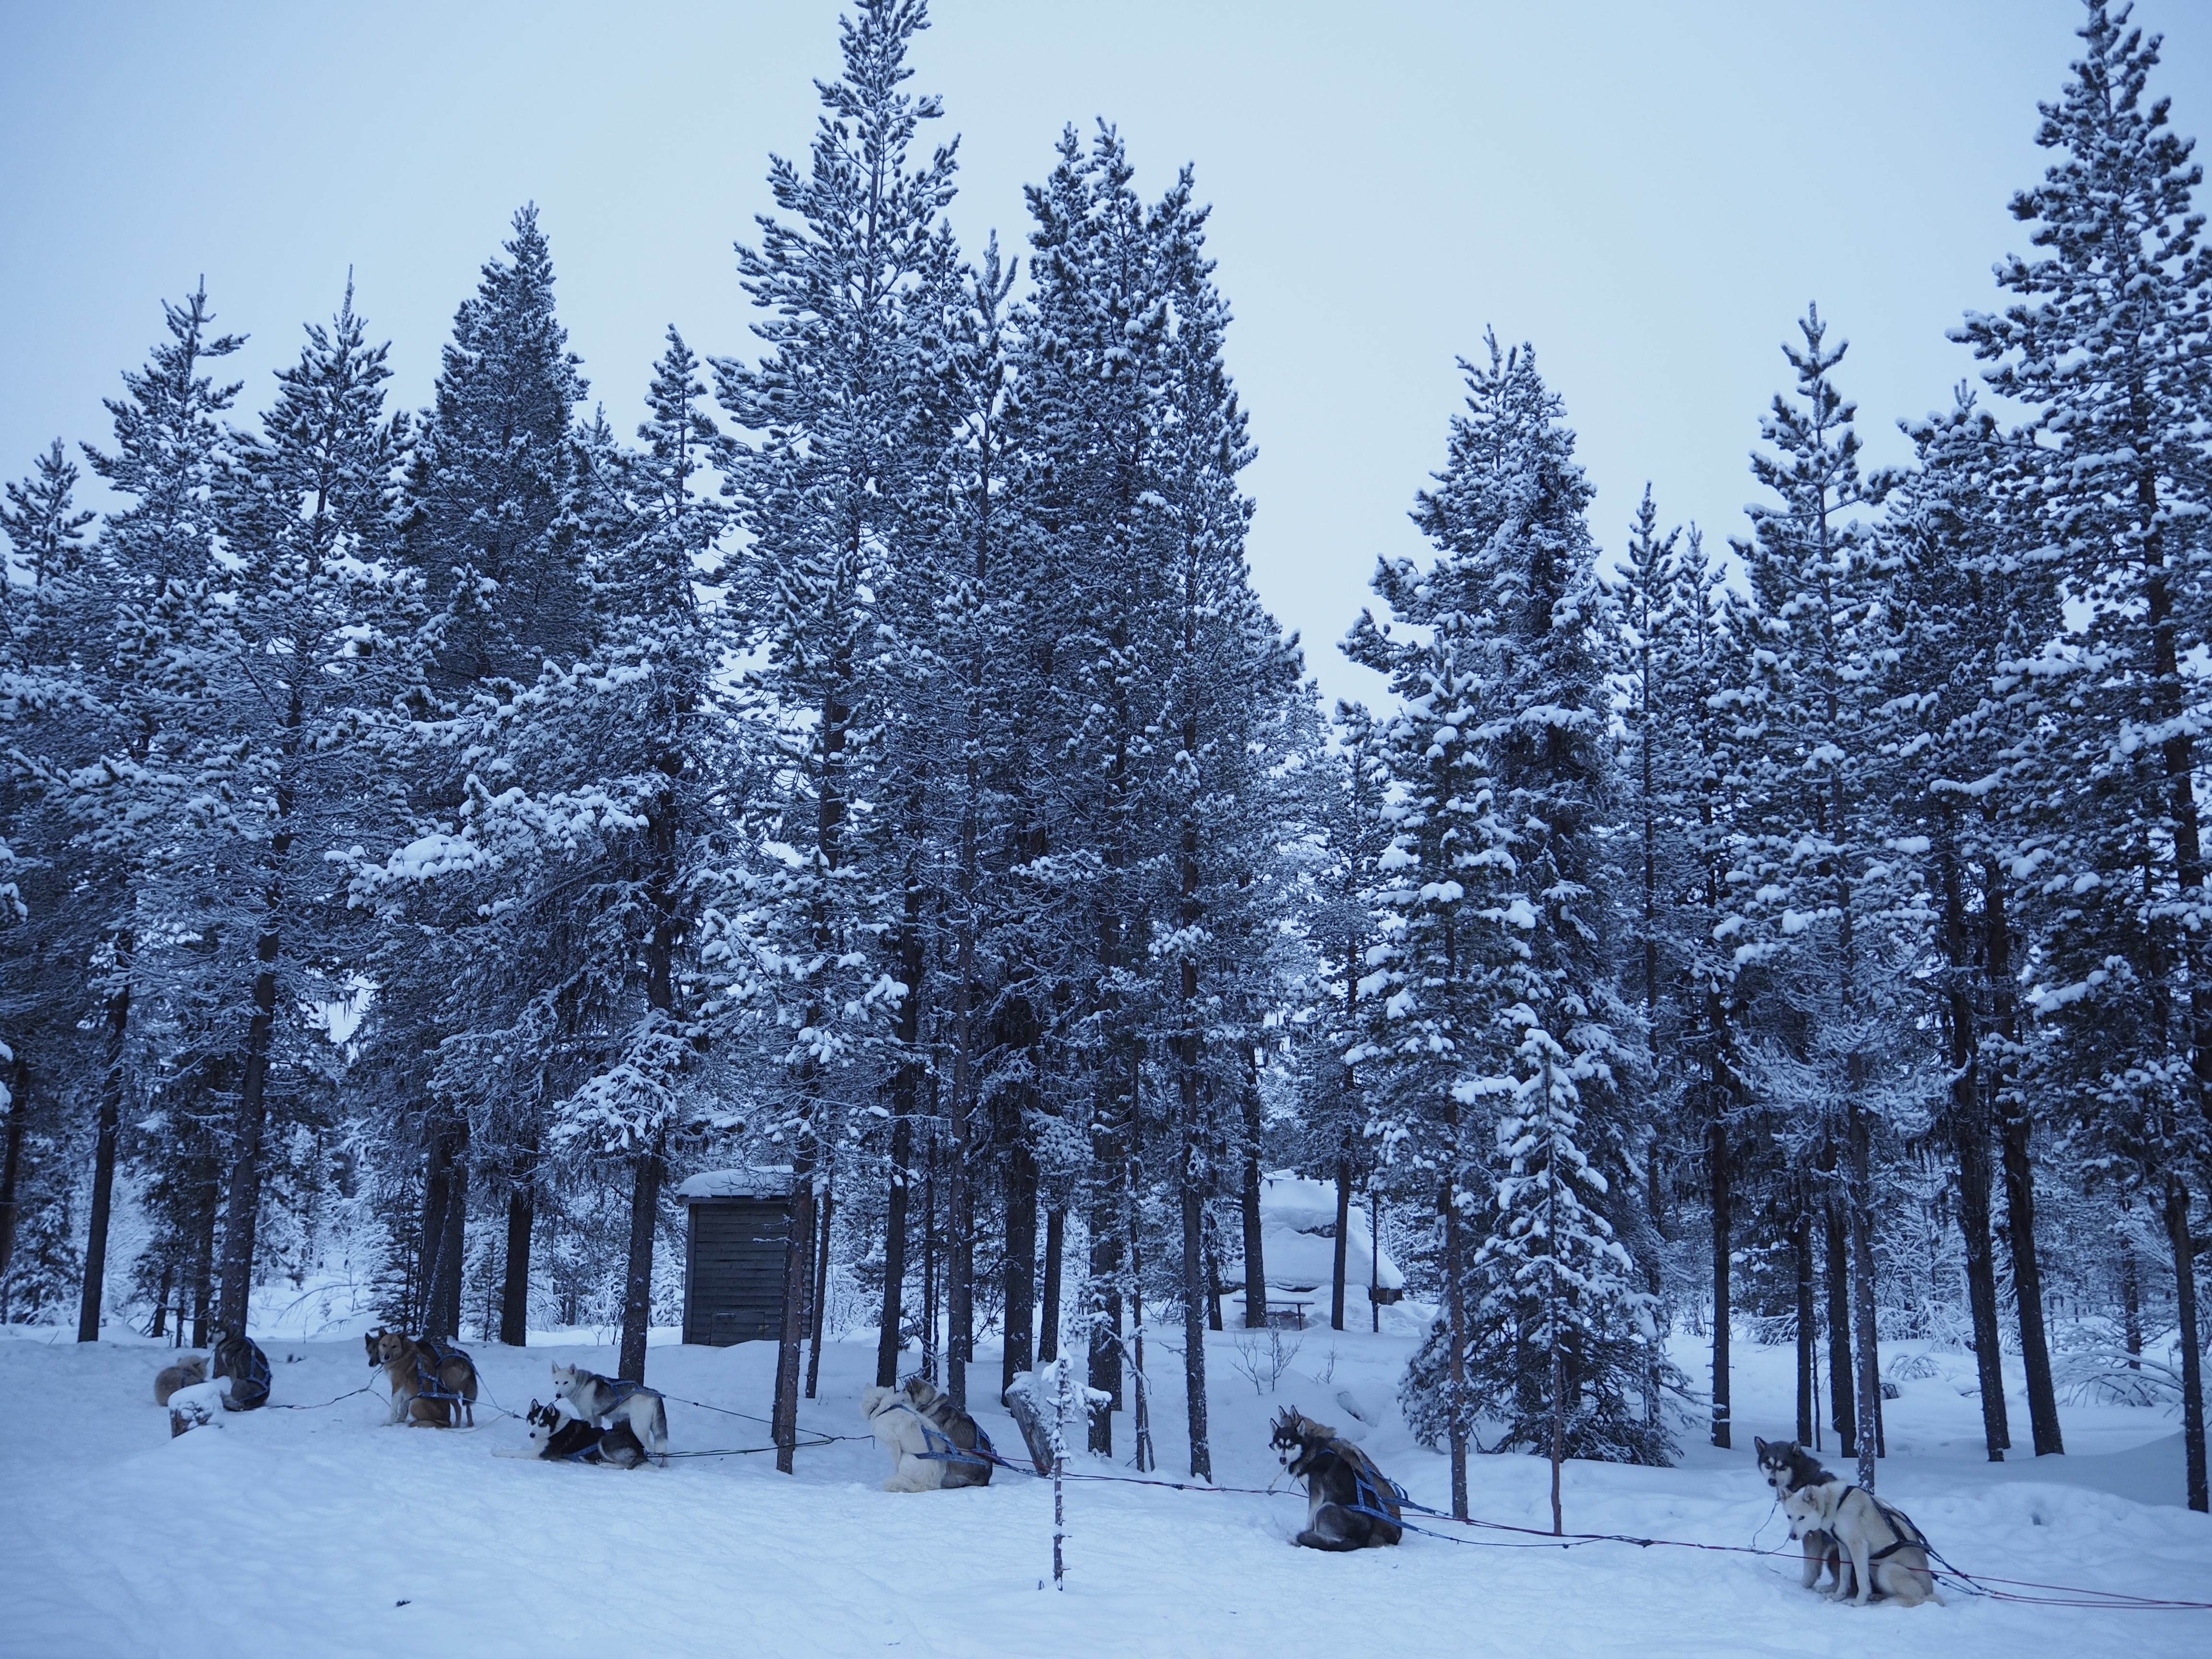
tree, forest, mountain, snow, cold, winter, plant, dog, mountain range, ice, weather, fir, season, outdoors, spruce, footwear, sled, piste, sledding, freezing, sledge, woody plant, temperate coniferous forest, geological phenomenon, dog sledding